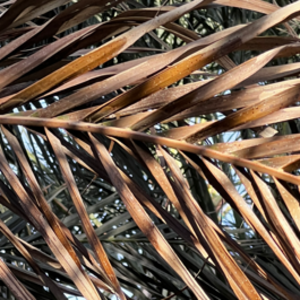
Label: Fusarium Wilt